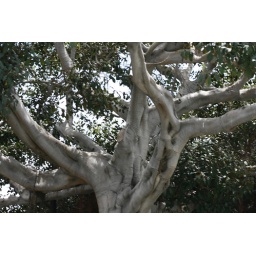
flowers and trees in San Diego, CA